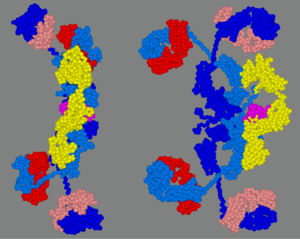
Les immunoglobulines A sont un isotype d'anticorps qui joue un rôle crucial dans la fonction immunitaire des muqueuses. La quantité d'IgA produite par le système immunitaire des muqueuses est supérieure à celle de tous les autres types d'anticorps combinés. En termes absolus, entre trois et cinq grammes sont sécrétés chaque jour dans la lumière intestinale. Cela représente jusqu'à 15% de la totalité des immunoglobulines produites dans le corps.